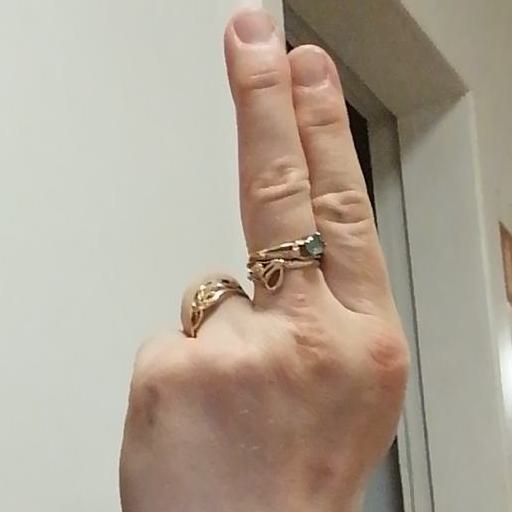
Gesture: two_up_inverted